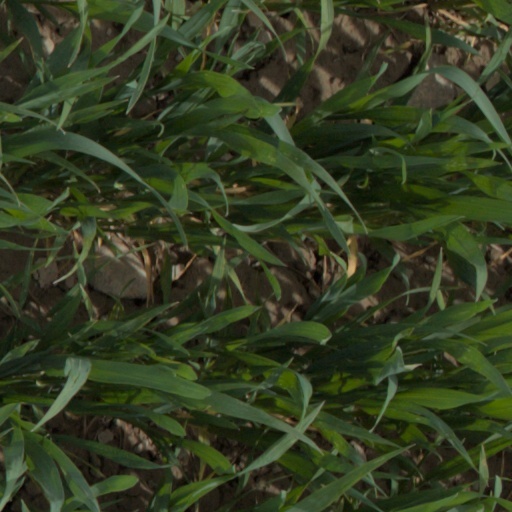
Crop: wheat